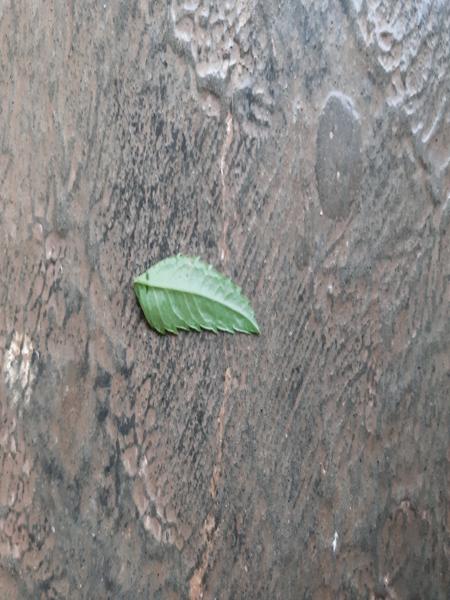
Plant: Marigold